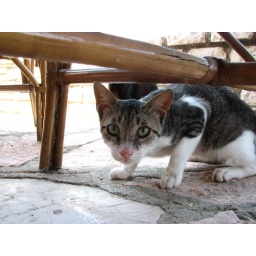
Lovely cat under my chair